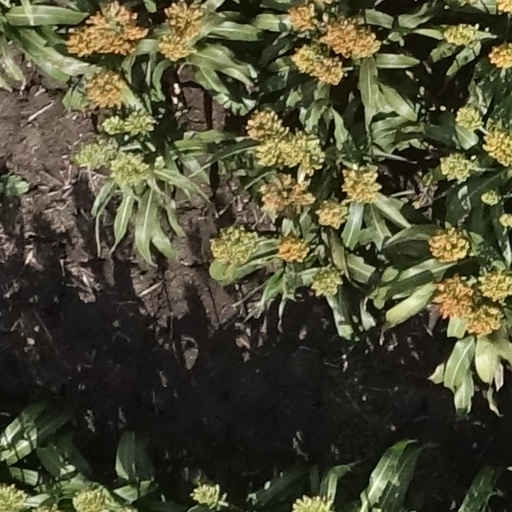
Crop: sorghum